Boston Bruins

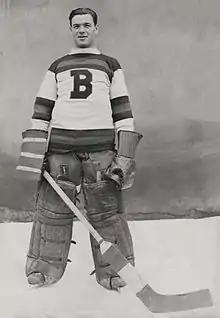
Tiny Thompson was the goaltender for the Bruins from 1928 to 1938. He helped the team win its first Stanley Cup in 1929.

The 1928–29 season was the first played at Boston Garden. In 1929, the Bruins defeated the New York Rangers to win their first Stanley Cup in two games.